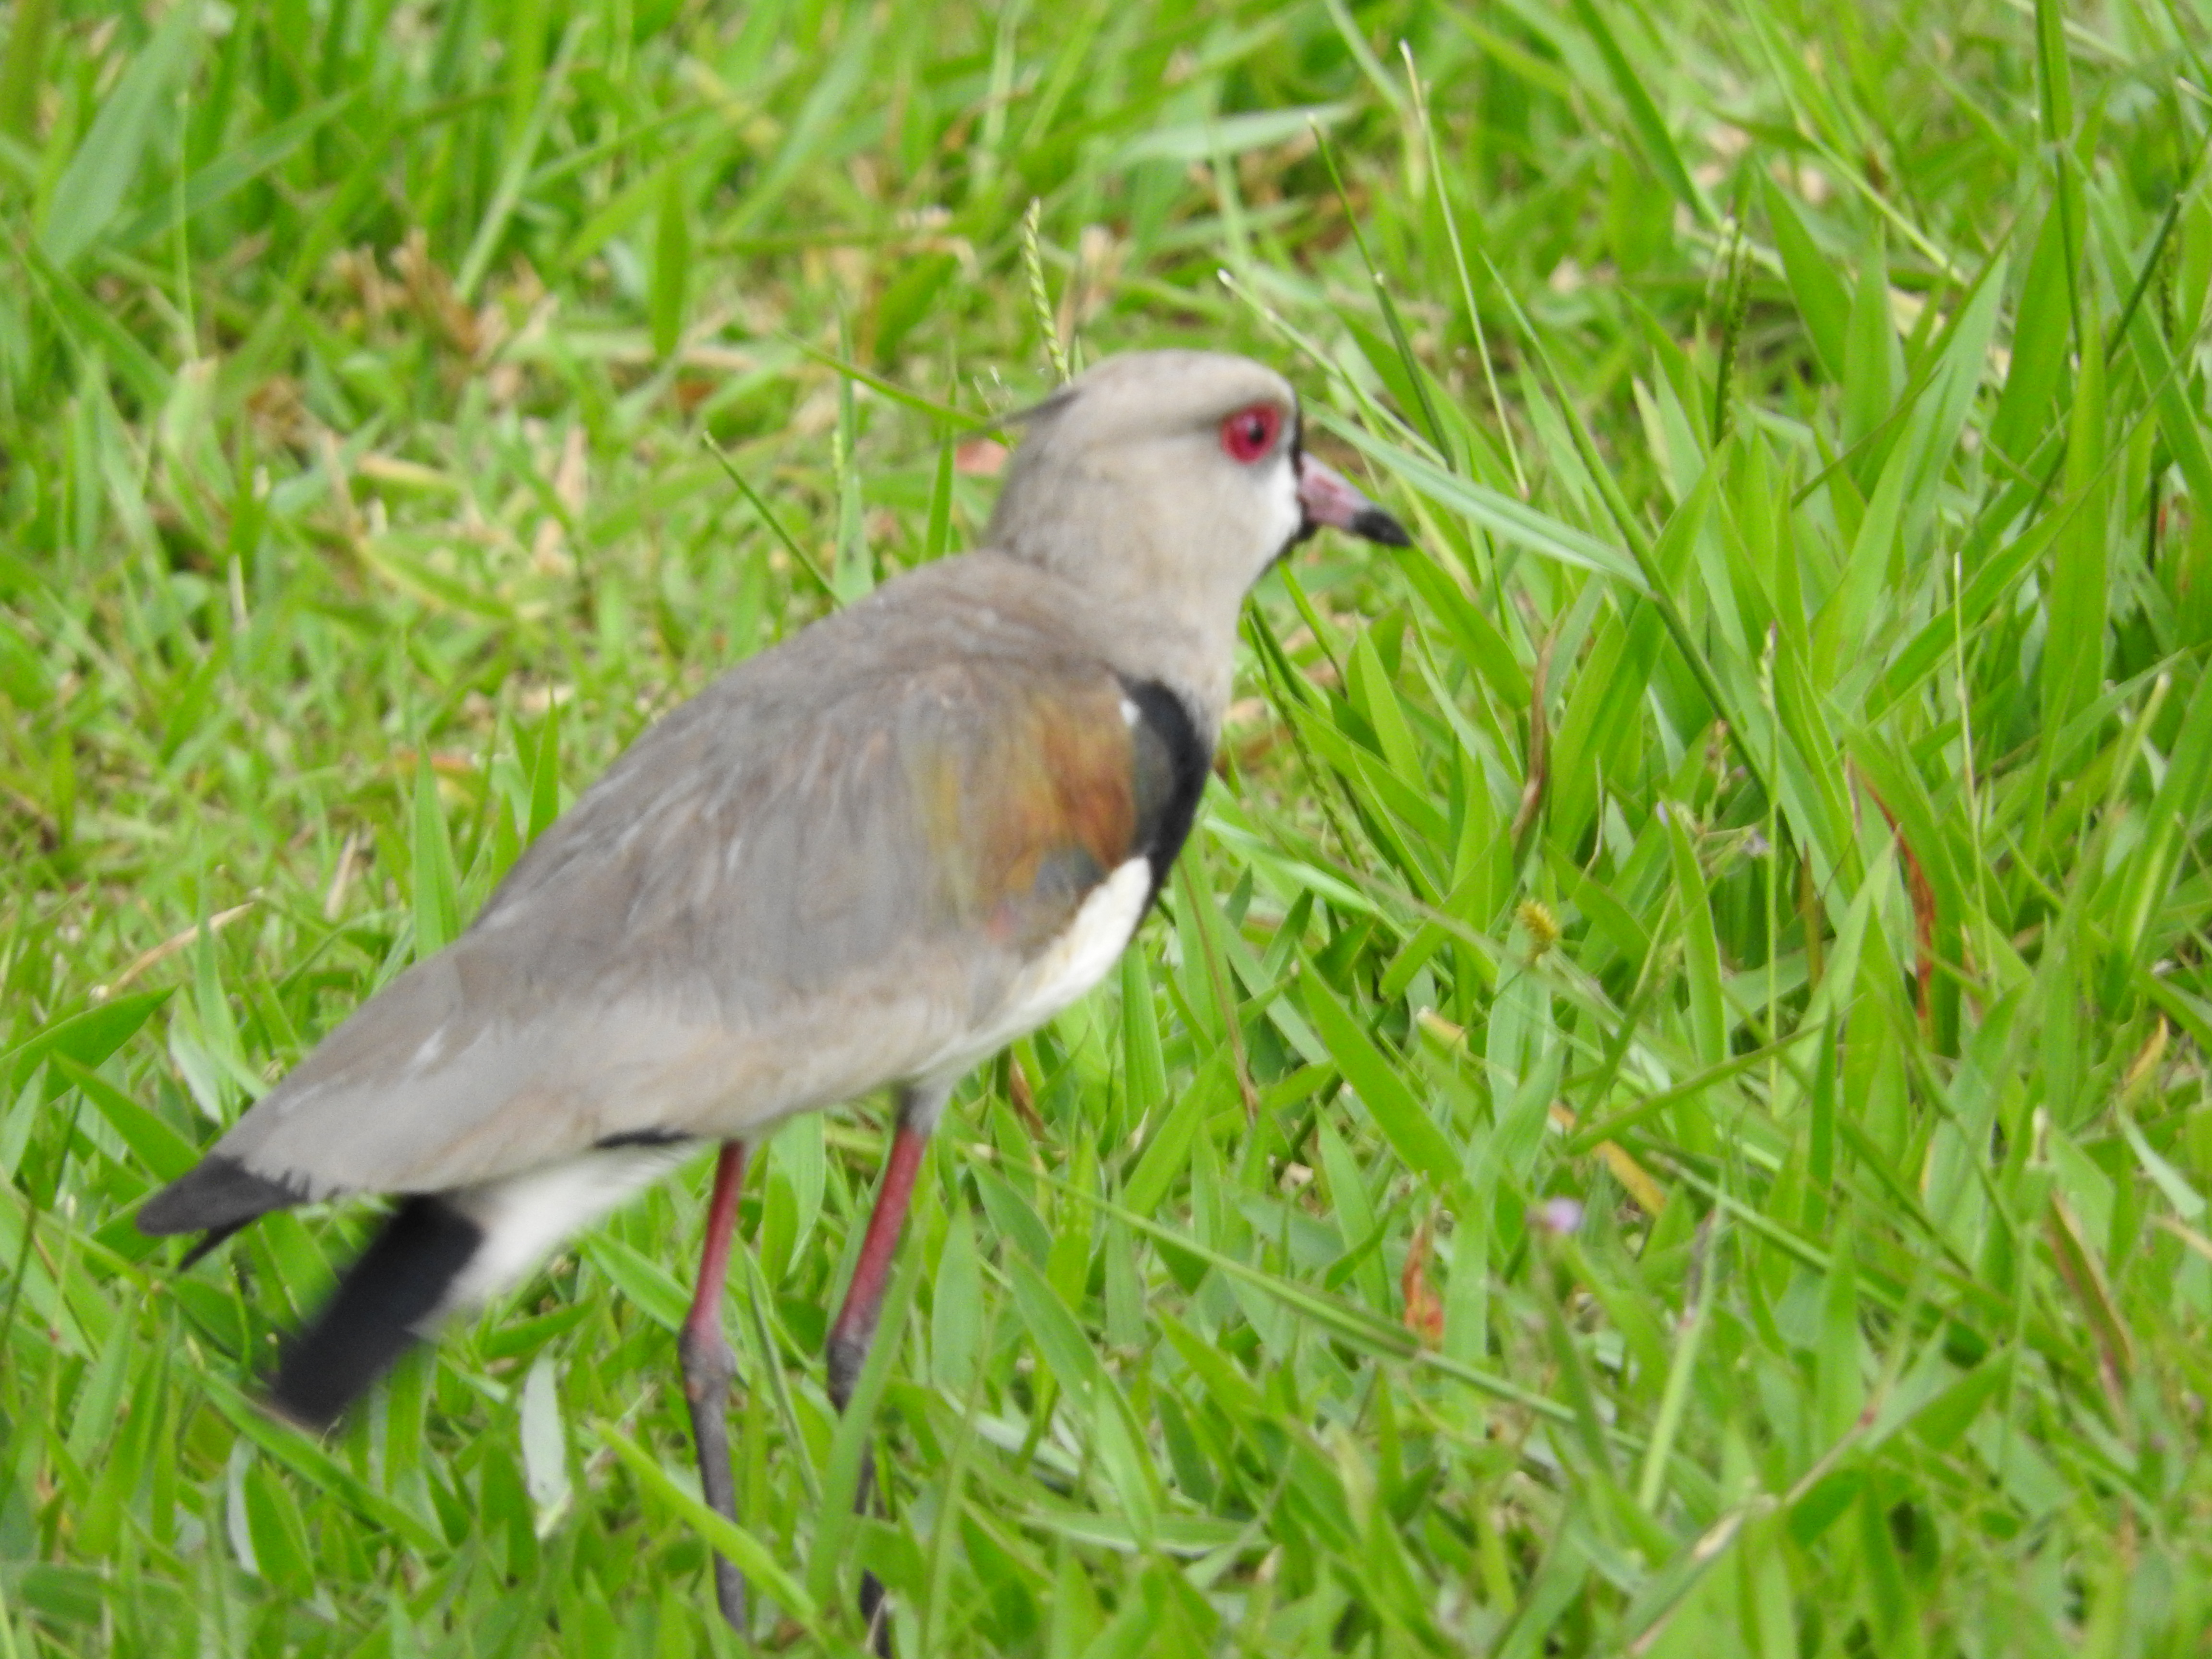
bird, vertebrate, beak, grass family, grass, wildlife, adaptation, plant community, plant, cuculiformes, pigeons and doves, wing